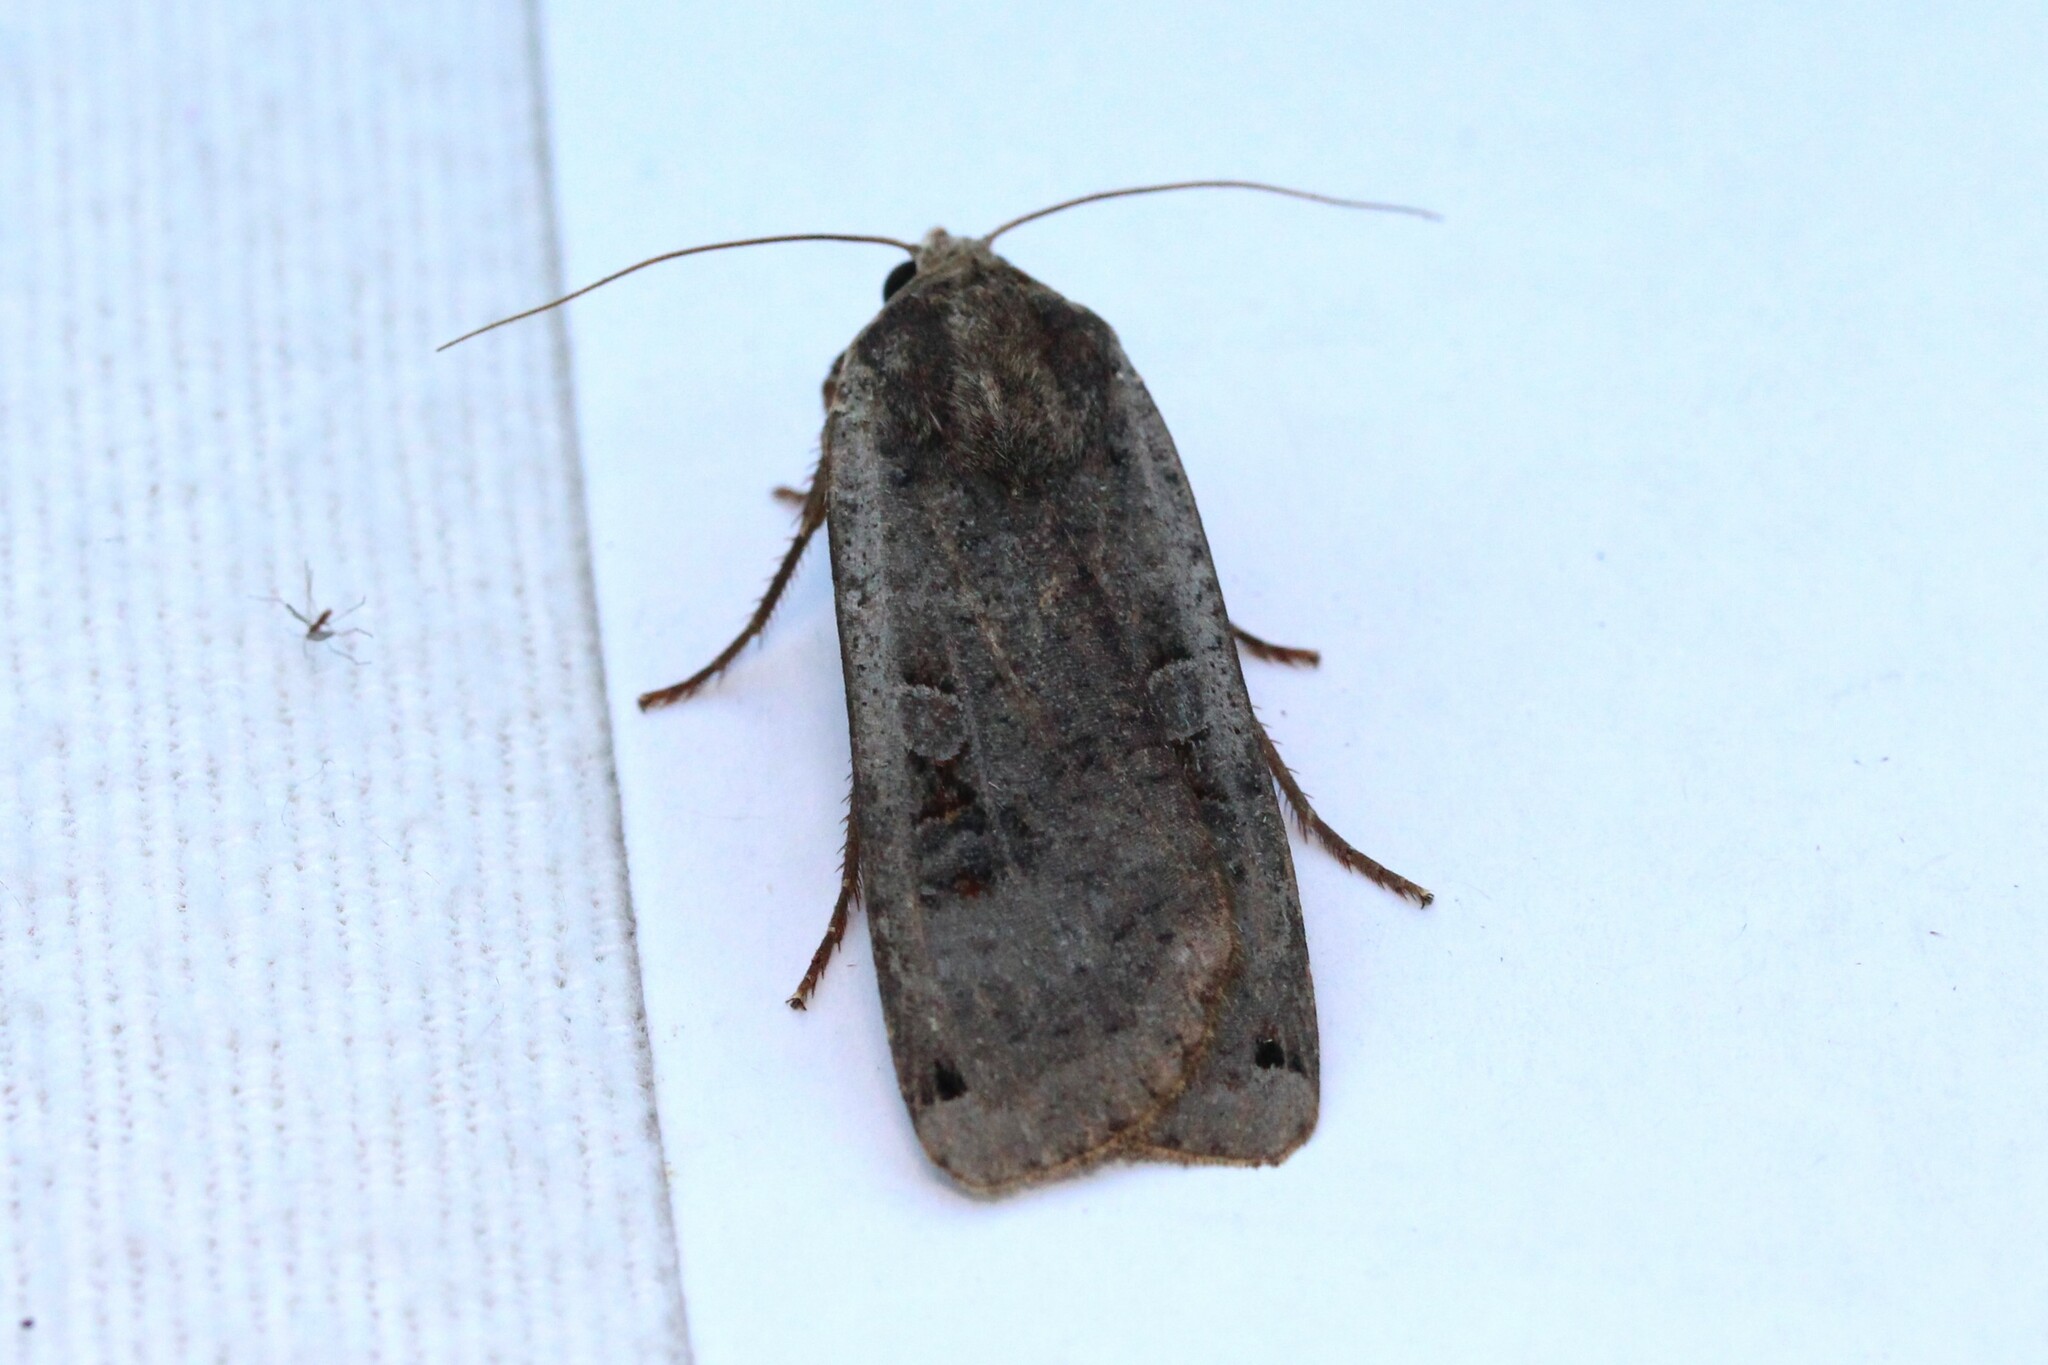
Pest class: cutworms